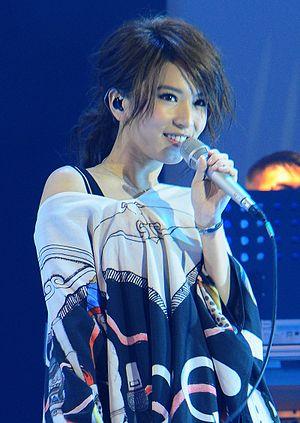
Un drama taïwanais est une série télévisée de plusieurs épisodes qui se suivent. Les dramas sont produits à Taïwan et sont devenus de plus en plus populaires dans la communauté parlant le mandarin à l'échelle internationale. Dans les dramas jouent non seulement des acteurs professionnels, mais aussi souvent des célébrités, des chanteurs, des idoles... Le terme "drama taïwanais " fait référence aux mini-séries taïwanaise en général, même si on y trouve beaucoup plus d’éléments de comédie que de dramatique.
Hebe Tien est une chanteuse et actrice taïwanaise, née le 30 mars 1983 à Hsinchu. Elle est principalement connue comme membre du groupe S.H.E avec Ella Chen et Selina Ren.